D. LeRoy Dresser

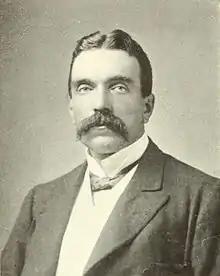
Photo of Dresser, by Fredricks, circa 1904

Daniel LeRoy Dresser (December 13, 1862 – July 10, 1915) was an American merchant and banker. He killed himself after he was bankrupted by the collapse of the United States Shipbuilding Company, a project that involved J.P. Morgan and Charles M. Schwab. "The New York Times" wrote that his "rise and fall in finance was one of the greatest sensations of the banking history of the first decade of the century..."